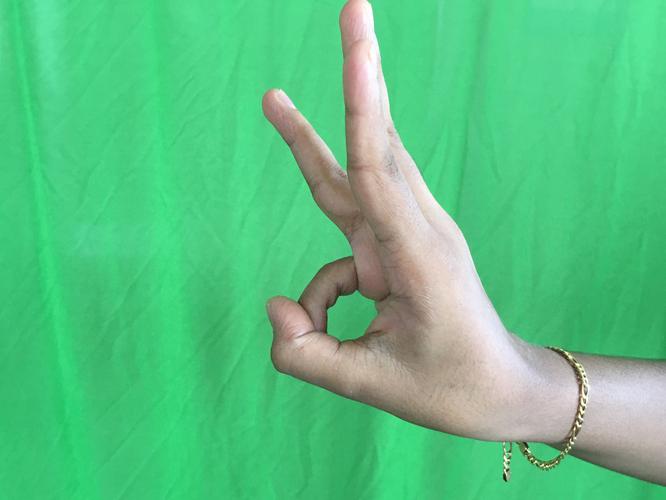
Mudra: Trishulam
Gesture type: single_hand